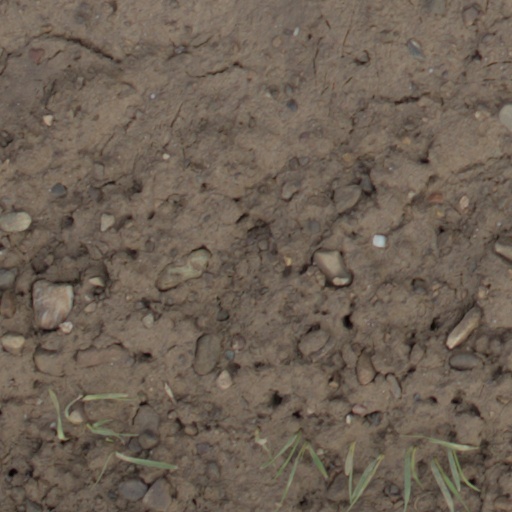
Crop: wheat